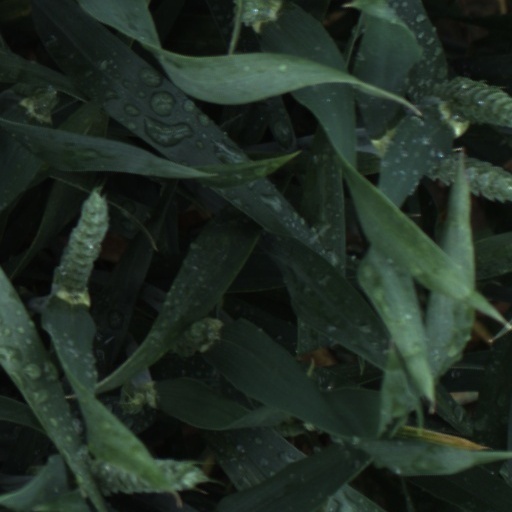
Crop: wheat